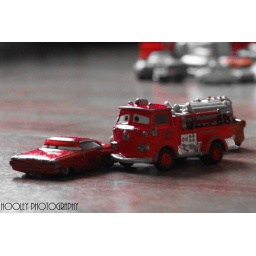
5/365 - Black & white n red all over